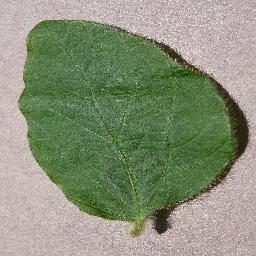
Label: Soybean___healthy